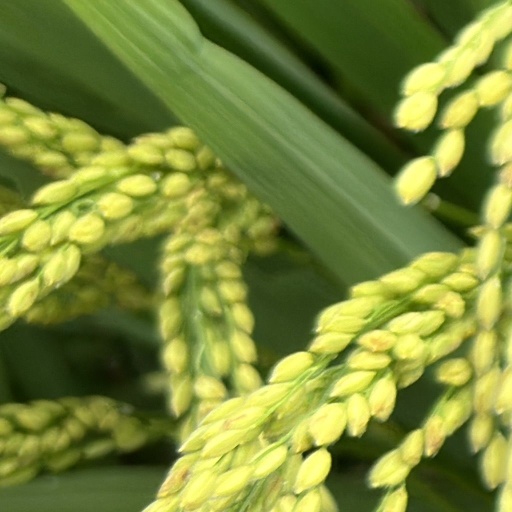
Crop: rice